The Seeker (film)

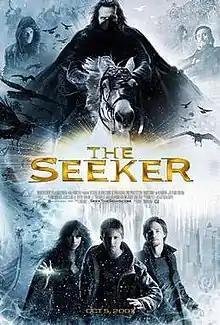
Theatrical release poster

The Seeker (also known as The Seeker: The Dark Is Rising) is a 2007 American family drama-fantasy film, a loose film adaptation of the children's fantasy novel "The Dark Is Rising" (1973) by Susan Cooper. The film is directed by David L. Cunningham and stars Ian McShane, Alexander Ludwig, Frances Conroy, Gregory Smith, and Christopher Eccleston as the Rider.